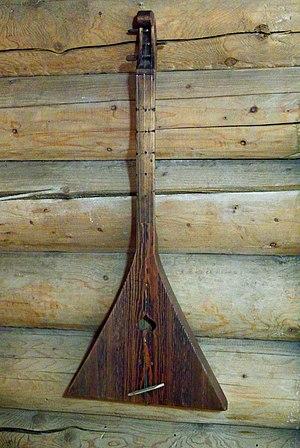
Le musée régional de Krasnoïarsk est le musée le plus important de la ville de Krasnoïarsk en Sibérie. Il se trouve dans un édifice de style néo-égyptien dont la construction se poursuivit de 1913 à 1929. Le musée fait partie de l'Union des musées russes depuis 2002. Son adresse est : 660049 Krasnoïarsk, 84 rue Doubrovinski. Il est dirigé par Mᵐᵉ Valentina Iarochevskaïa.